Aristos Kasmiroglou

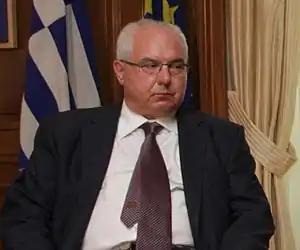
Aristos Kasmiroglou, former civil administrator of the monastic community of Mount Athos.

Aristos Kasmiroglou is a Greek jurist and the former Civil Administrator of Mount Athos, the appointed civil head of government of the monastic community of Mount Athos, from 2001 to 2004 and again from 2010 until 2018.